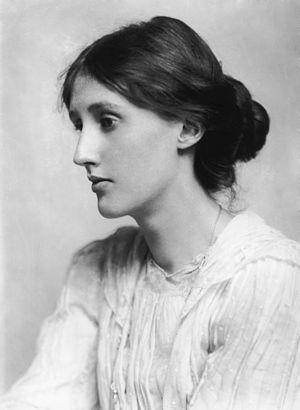
La traduction des six romans de Jane Austen s'est faite assez rapidement en français après leur parution originale en Grande-Bretagne, mais il a fallu attendre des années, voire le milieu du XIXᵉ siècle, pour trouver des traductions en d'autres langues européennes, et même le XXᵉ siècle en ce qui concerne les langues non européennes.
The Hours ou Les Heures au Québec, est un film américano-britannique réalisé par Stephen Daldry, sorti en 2002 et adapté du roman homonyme de Michael Cunningham.
Cette liste recense les femmes mentionnées sur The Dinner Party, une installation artistique de Judy Chicago.
Elizabeth Barrett Browning, née le 6 mars 1806 à Coxhoe Hall, dans le comté de Durham, et morte le 29 juin 1861 à Florence, est une poétesse, essayiste et pamphlétaire anglaise de l'ère victorienne.
The Hours est la bande originale du film homonyme de Stephen Daldry, composée par Philip Glass.